Nundasuchus

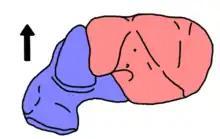
The left ankle of "Nundasuchus" seen in proximal view (i.e. with the tibial and fibular joints facing the viewer), with the calcaneum in blue and the astragalus in pink.

The ankle was primarily formed by two bones, the calcaneum on the outer side and the astragalus on the inner side. These bones and their joints clearly show distinguishing features of the group Crurotarsi, which includes suchians, phytosaurs, and probably avemetatarsalians. For example, the calcaneum's attachment with the astragalus is concave, and the calcaneum also has a cylindrical extension with flared edges, known as a calcaneal tuber. The calcaneal tuber is directed about 45 degrees between sideways and backwards, similar to phytosaurs and non-archosaurian eucrocopodans, but in contrast to most other suchians, which have calcaneal tubera oriented more backwards. On the other hand, the length of the calcaneal tuber is moderate, similar to that of typical pseudosuchians rather than the much more elongated structure of phytosaurs. The lateral side of the tuber has a noticeable 'pad', which is seemingly unique to "Nundasuchus". The upper surface for the calcaneum connects to the fibula with a convex, barrel-shaped joint. This is also similar to phytosaurs and suchians but in contrast to ornithosuchids, where this joint is more dome-like. Both the fibular and astragalar facets of the calcaneum are a continuous surface, a condition unlike suchians.